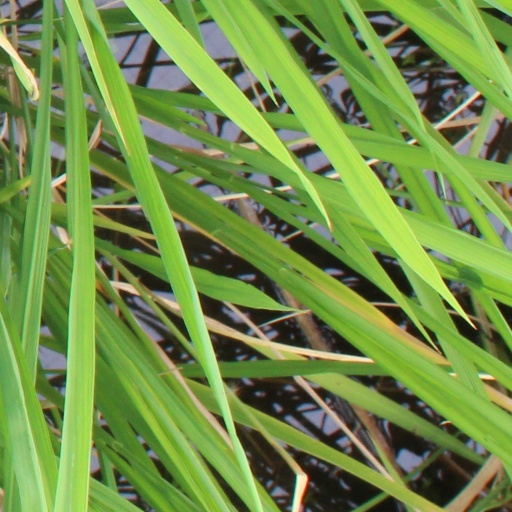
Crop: rice